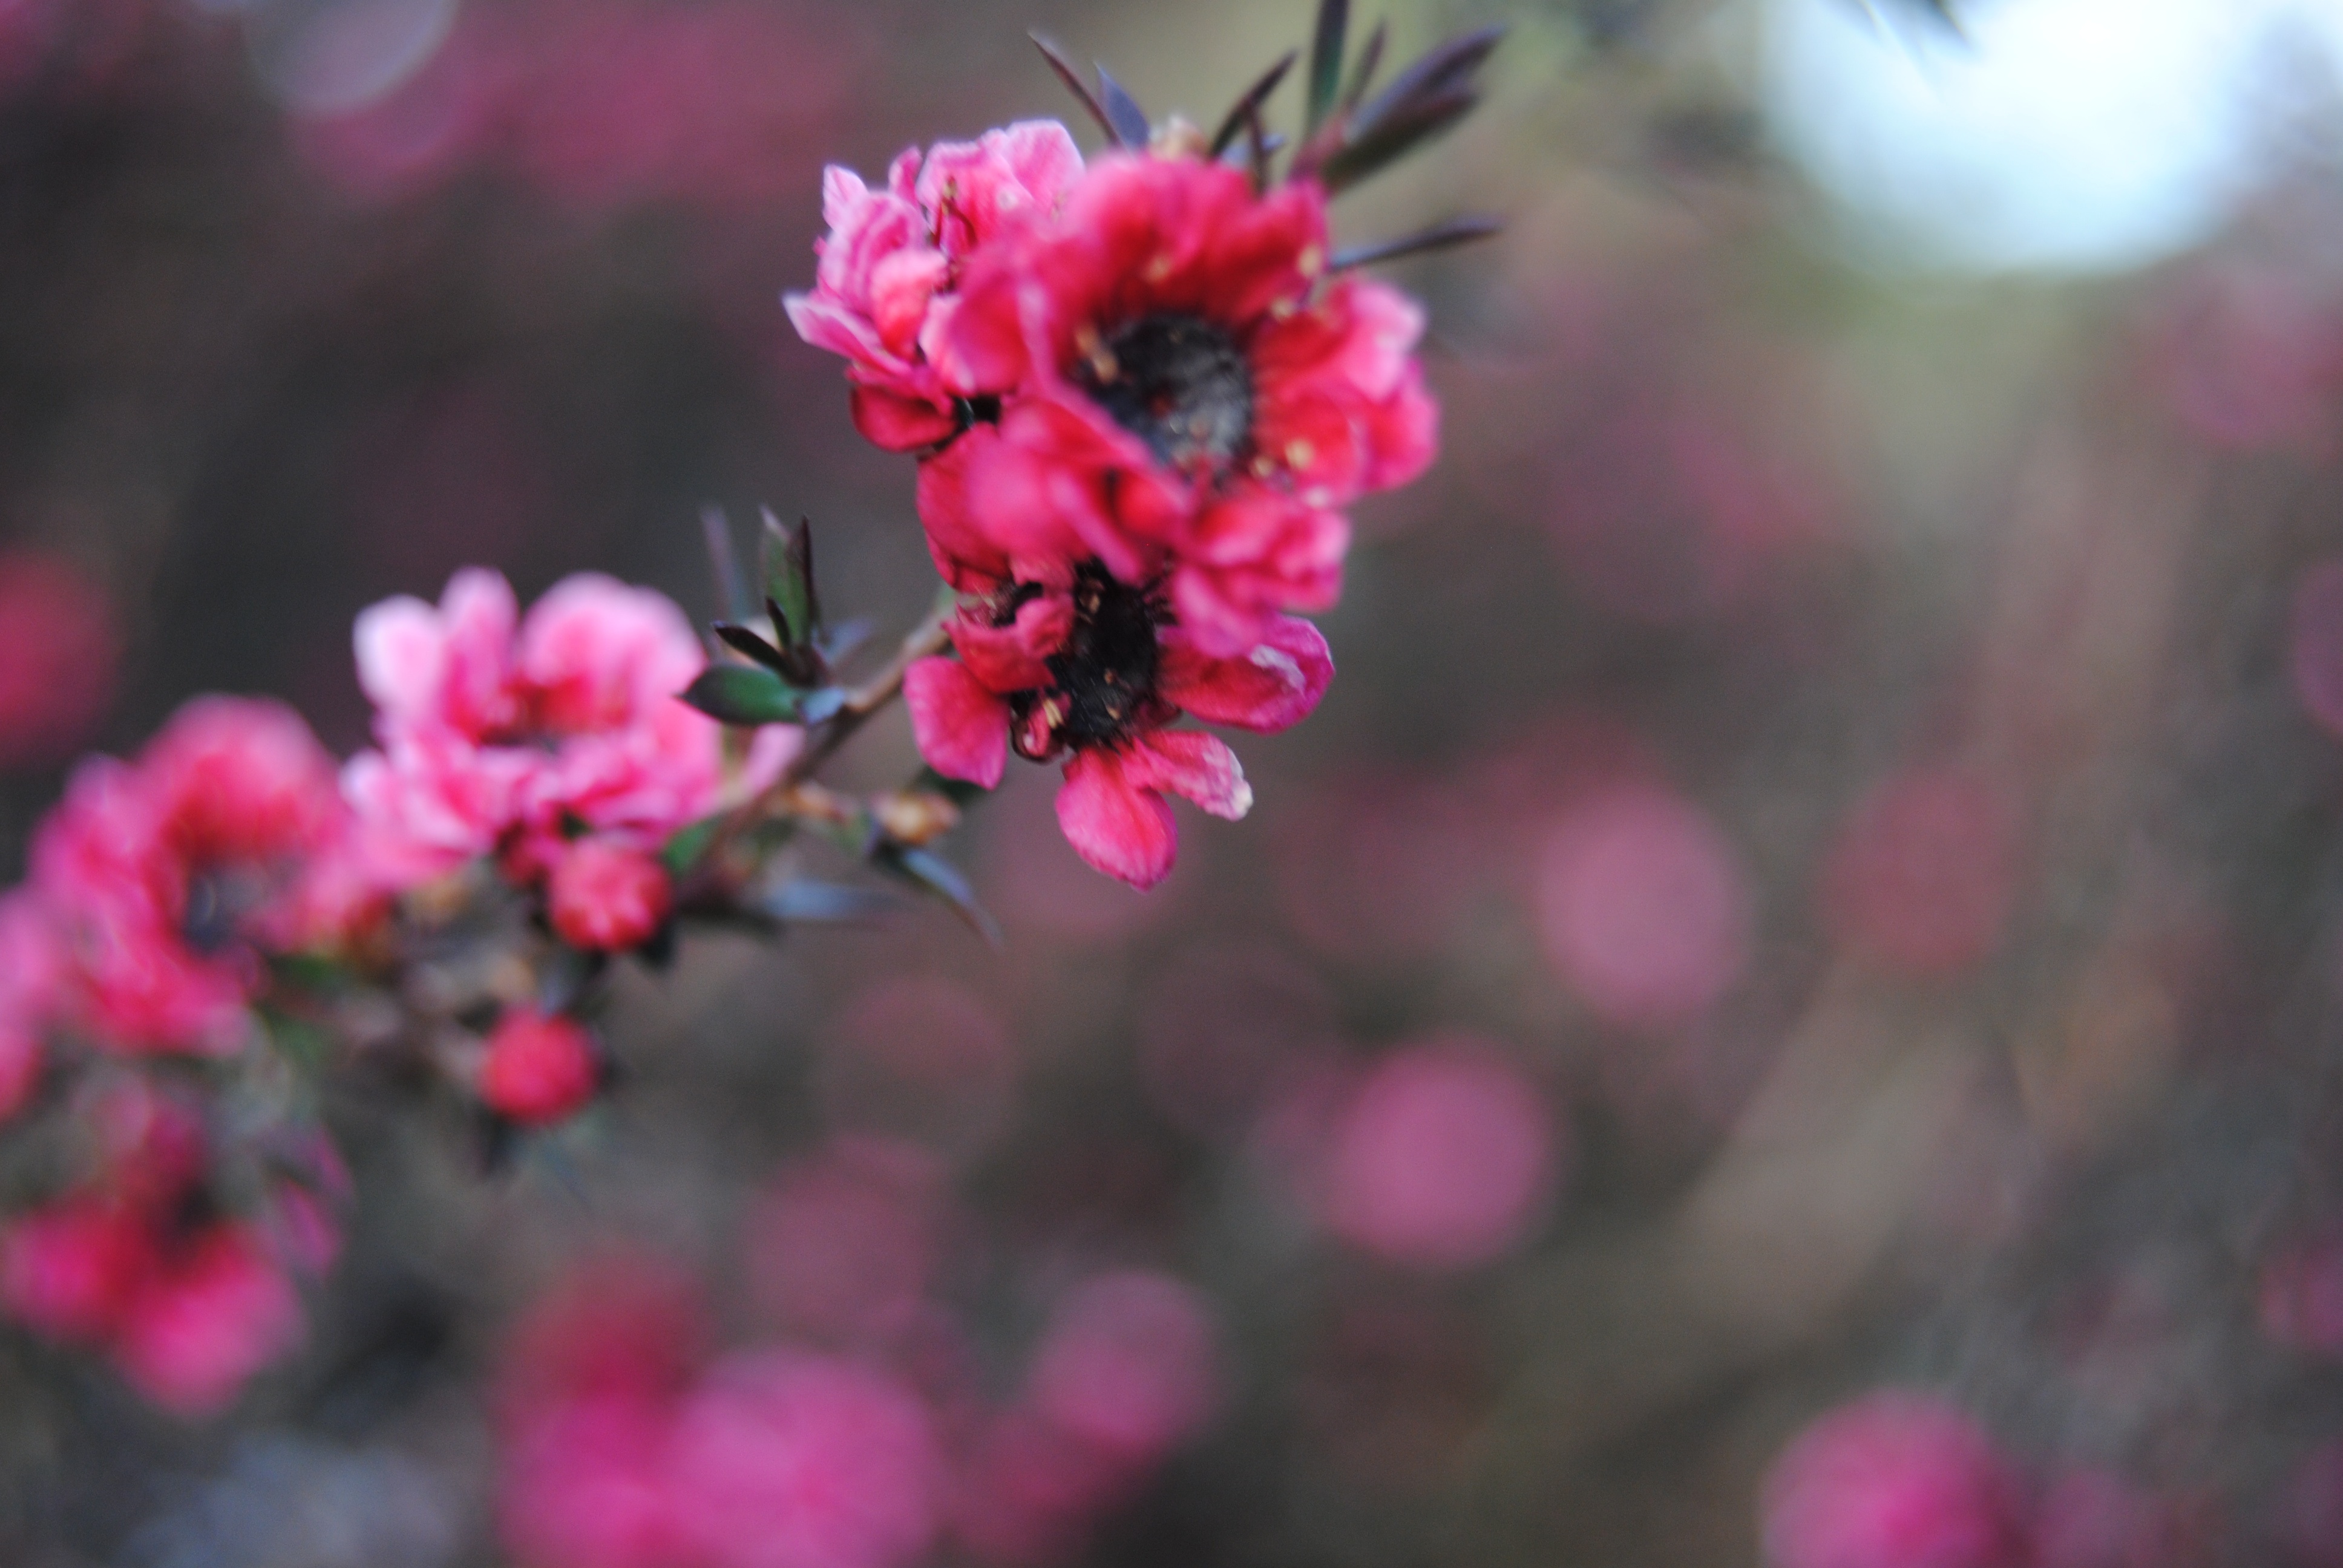
branch, blossom, plant, flower, petal, produce, pink, flora, cherry blossom, shrub, macro photography, flowering plant, land plant